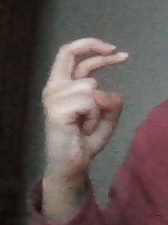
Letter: zay